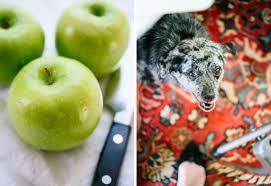
Label: apples